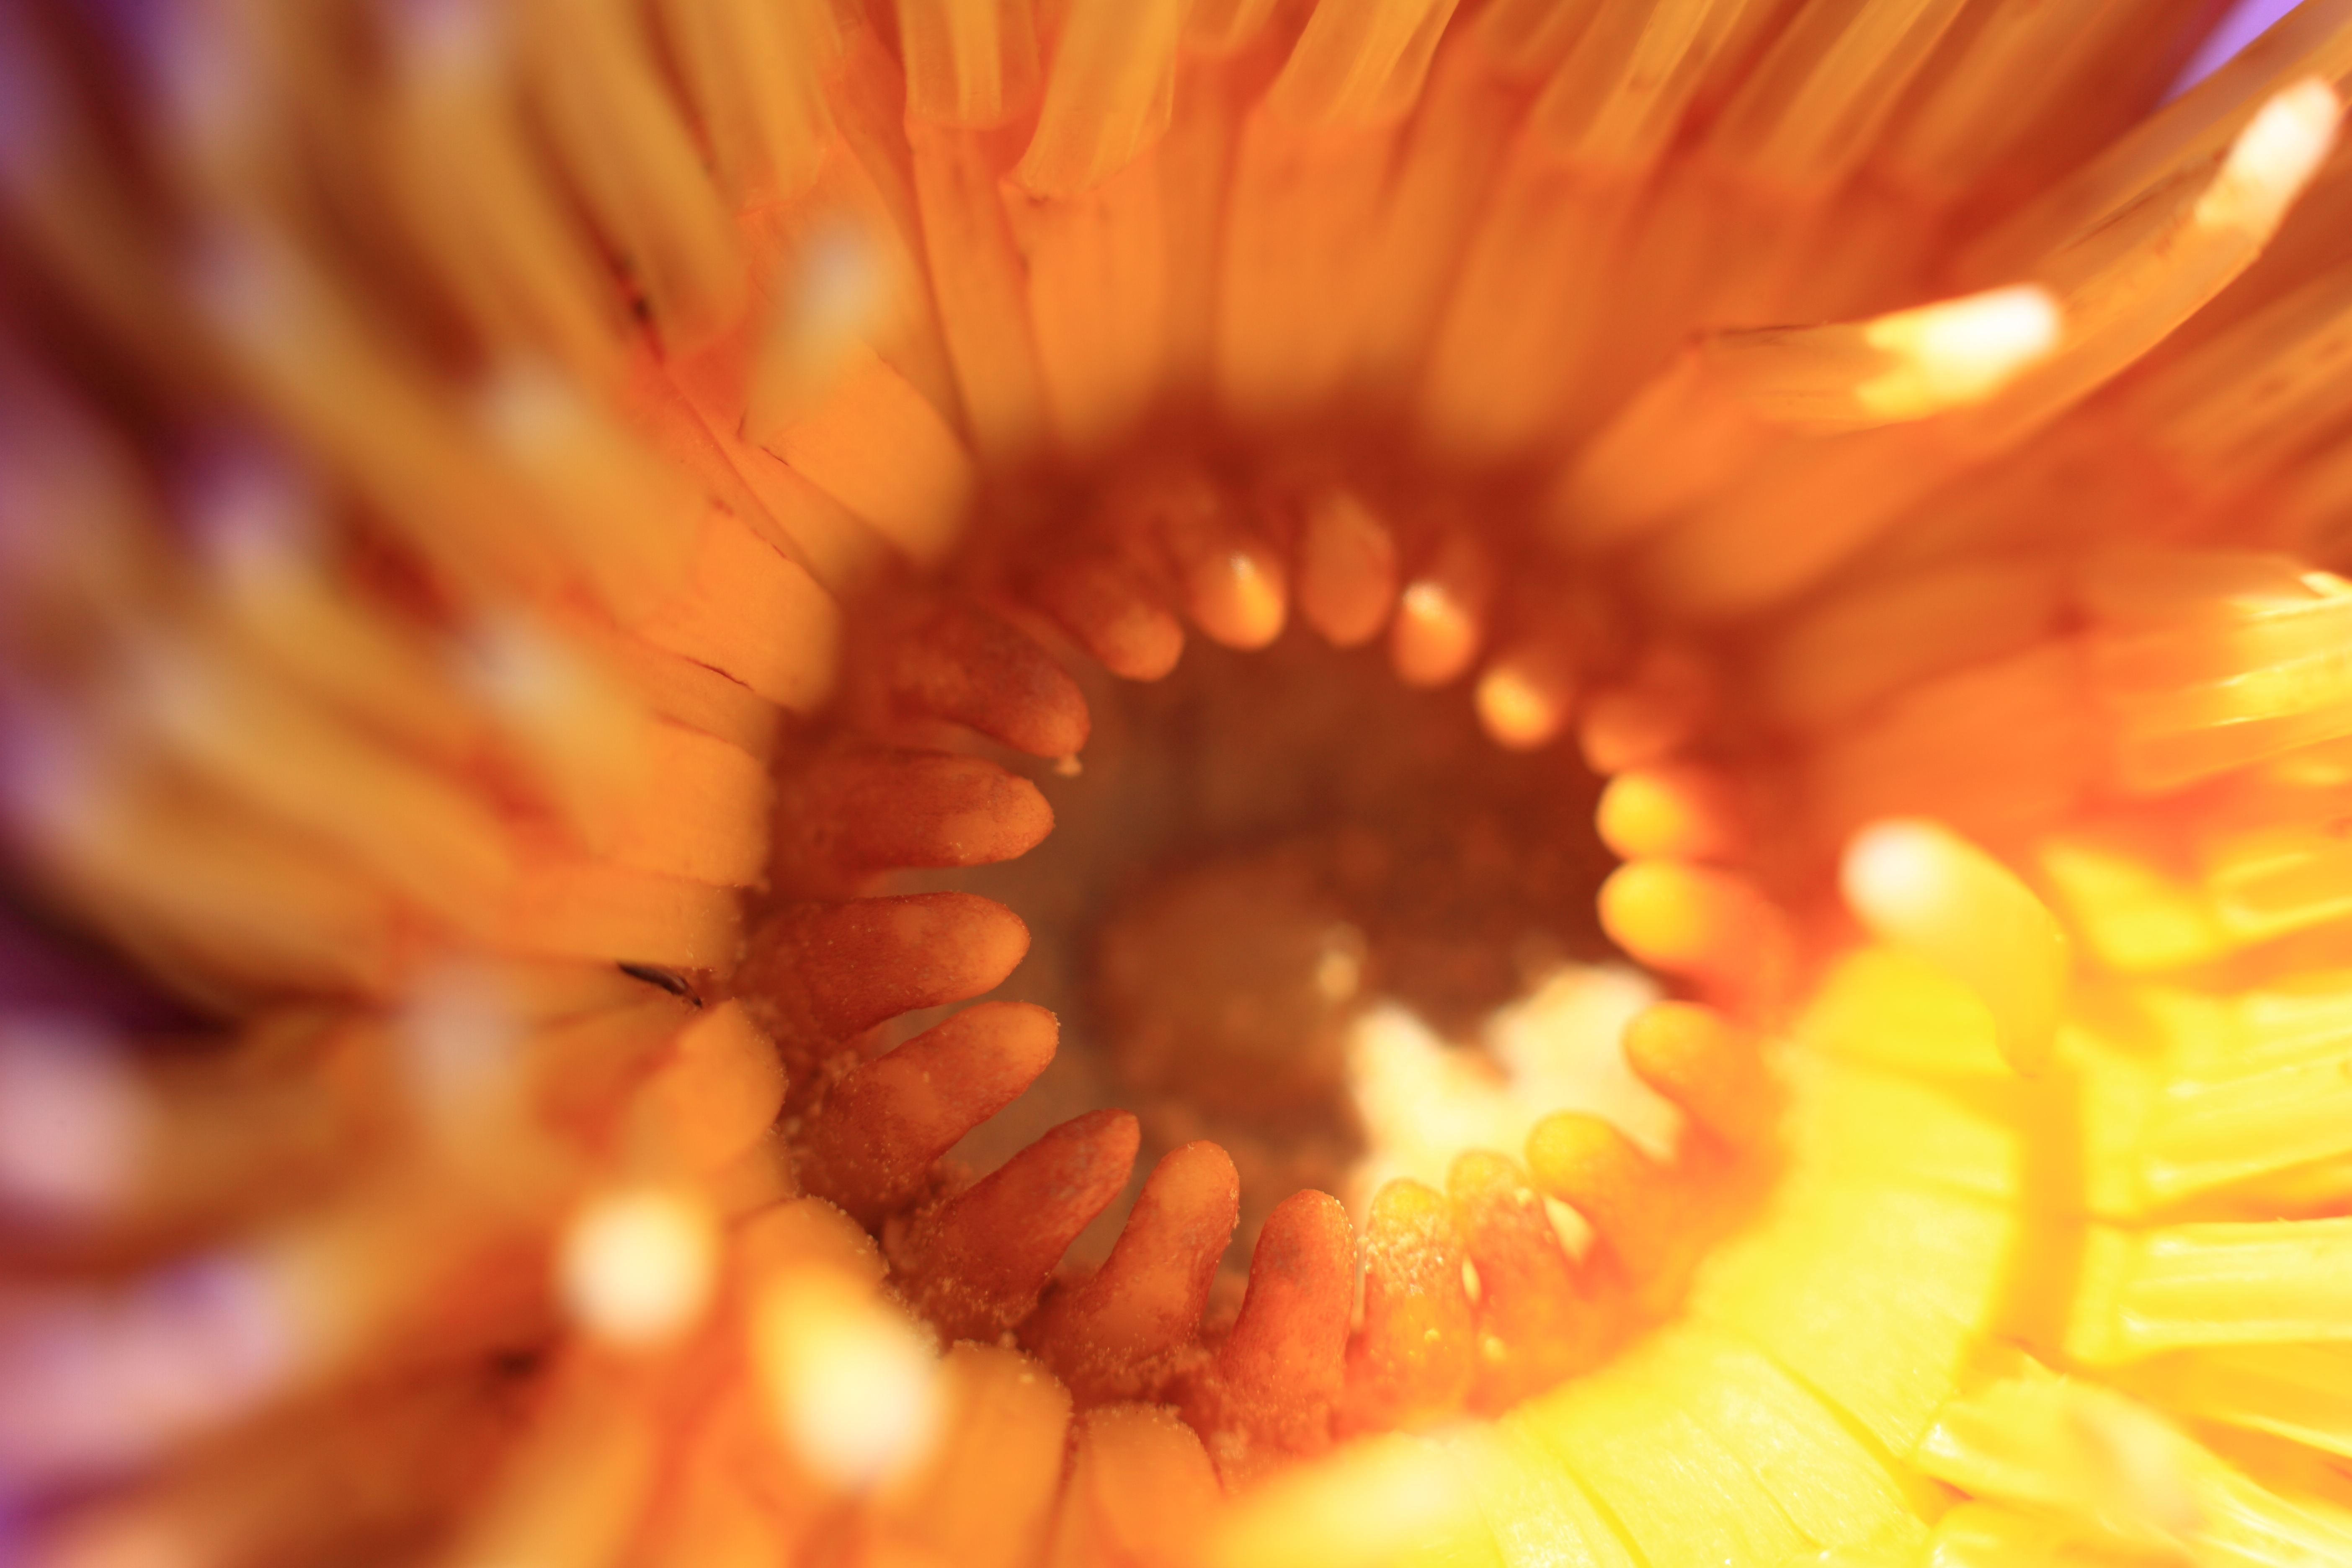
water, plant, photography, sunlight, leaf, flower, petal, high, autumn, yellow, flora, close up, cool image, 5d, hires, gerbera, lily, markii, hi, res, resolution, nymphaea, macro photography, flowering plant, daisy family, plant stem, land plant